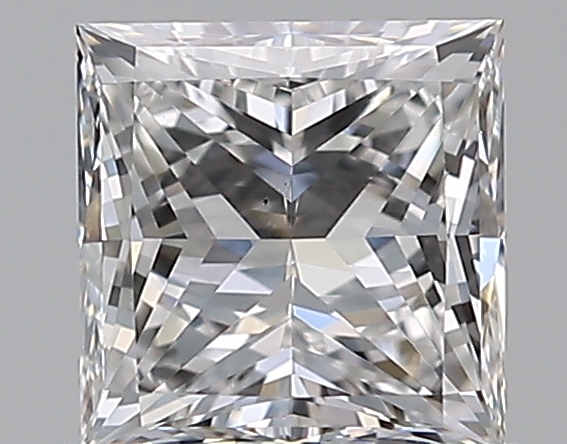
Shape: princess
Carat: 0.75
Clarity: VS1
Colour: E
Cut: EX
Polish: EX
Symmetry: VG
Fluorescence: N
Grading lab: GIA
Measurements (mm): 4.88 x 4.79 x 3.53